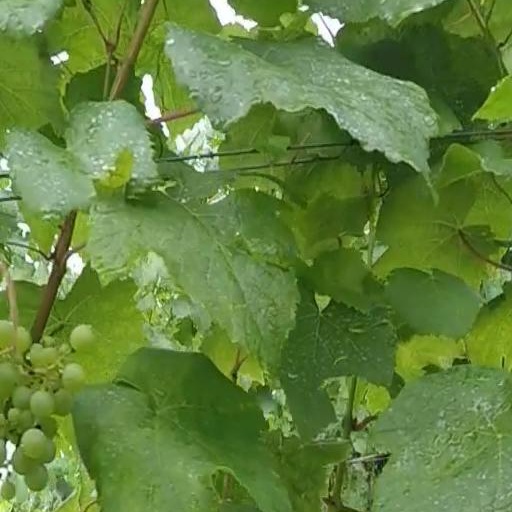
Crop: grape